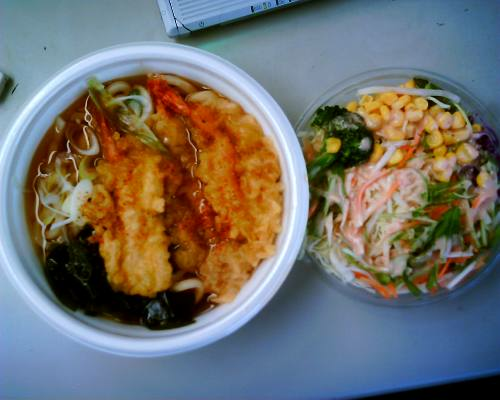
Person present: No